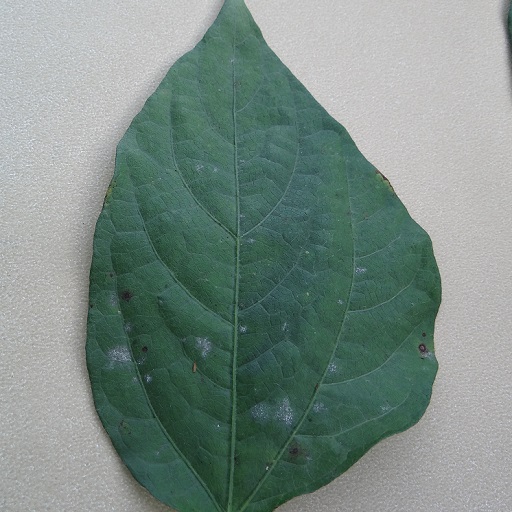
Label: Powdery Mildew